Ludus Magnus

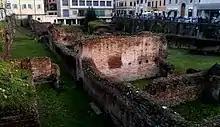

The Ludus Magnus underwent various reconstructions under succeeding emperors during the Roman Empire. For instance, changes were undertaken under Trajan so that the pavement level was raised by 1.4 m providing us with the structure that can be seen today. Hadrian also added certain refinements as the structure suffered fire damage in the late second century. And then Caracalla also saw to some repairs and modifications during his reign, with other additions occurring under unclear patronage throughout the active life of the Ludus Magnus.